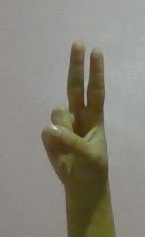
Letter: taa